Nottingham Forest F.C.

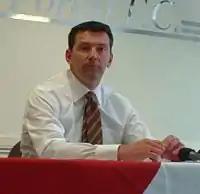
Nigel Doughty: Nottingham Forest owner 1999–2012

Forest declined to play in the home and away 1979 Intercontinental Cup against Paraguay's Club Olimpia. Forest beat F.C. Barcelona 2–1 on aggregate in the 1979 European Super Cup in January and February 1980, Charlie George scoring the only goal in the home first leg, while Burns scored an equaliser in the return in Spain. In the 1979–80 Football League Cup Forest reached a third successive final. A defensive mix up between Needham and Shilton let Wolves' Andy Gray tap in to an empty net. Forest passed up numerous chances, losing 1–0. In the 1979–80 European Cup quarter-final, Forest won 3–1 at Dinamo Berlin to overturn a 1–0 home defeat. In the semi-final, they beat Ajax 2–1 on aggregate. They beat Hamburg 1–0 in the 1980 European Cup final at Madrid's Santiago Bernabéu Stadium to retain the trophy; after 20 minutes, Robertson scored, after exchanging passes with Birtles, and Forest then defended solidly. Forest finished fifth in the 1979–80 Football League.